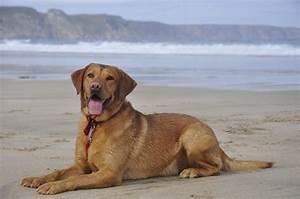
dog